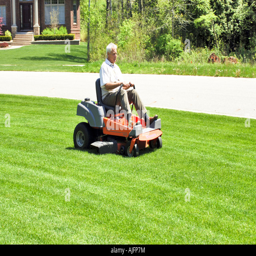
senior male sitting on his ride - on lawn mower cutting the grass around his home